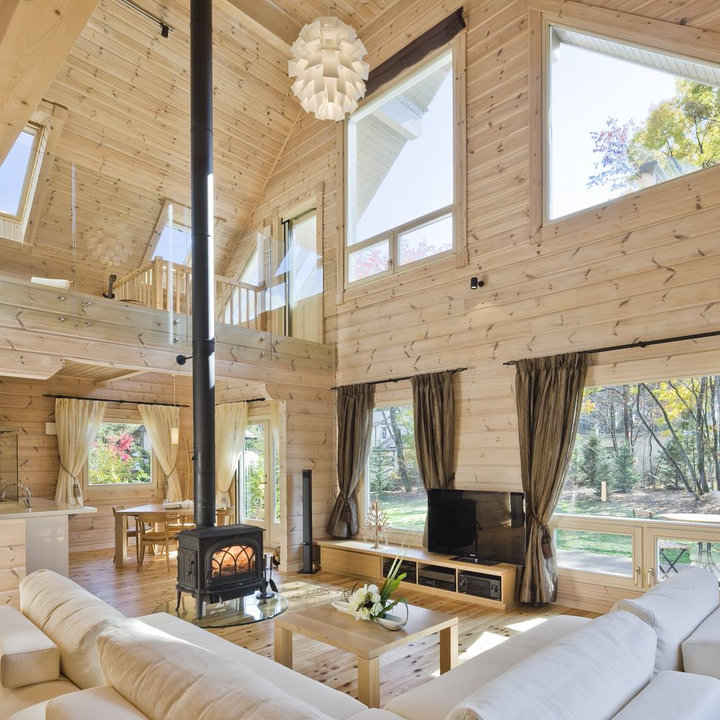
Style: Rustic